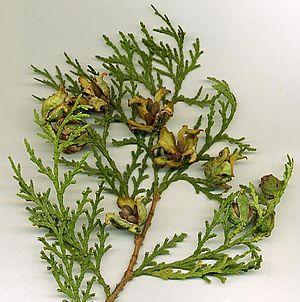
Le Thuya de Chine ou Thuya d'Orient, Biota d'Orient ou Arbre de Vie, est une espèce de conifères de la famille des Cupressacées.